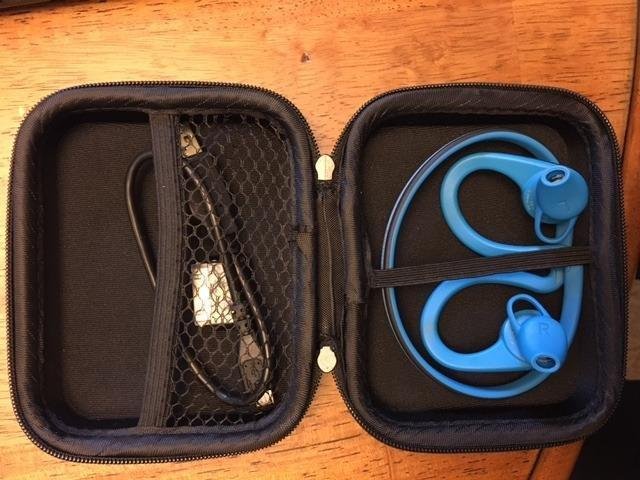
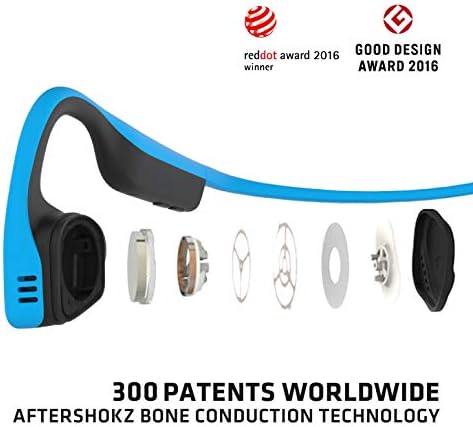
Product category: headphones
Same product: no